Madonna and sexuality

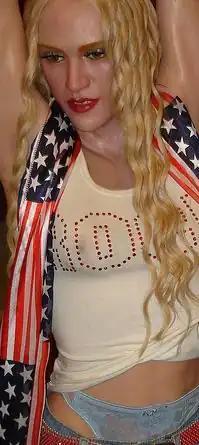
A Mexican Madonna wax figure, depicted with a provocative style. Some considered her the "Poster Girl" for "sexy", according to "Grazia".

In early 2000s, Guilbert brought the example of producers and distributors having used her image to serve their interests, mentioning the case of Columbia Pictures when they gave away with magazine "Hollywood Avenue" an audio cassette that helped to promote "A League of Their Own", saying that the tape sold sex and exploited Madonna's sexual image as well. Regarding an aged Madonna posting provocative photos on social media, "Grazia" magazine discussed it in an article titled "Why Is It Okay For The World To Sexualise Madonna, But She Can't Sexualise Herself?".